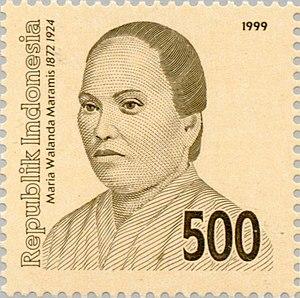
Maria Josephine Catherine Maramis, née le 1ᵉʳ décembre 1872 et morte le 22 avril 1924, communément appelée Maria Walanda Maramis, est une guerrière indonésienne. Elle est reconnue comme une héroïne nationale d'Indonésie pour sa lutte en faveur des droits des femmes en Indonésie au début du XXᵉ siècle.